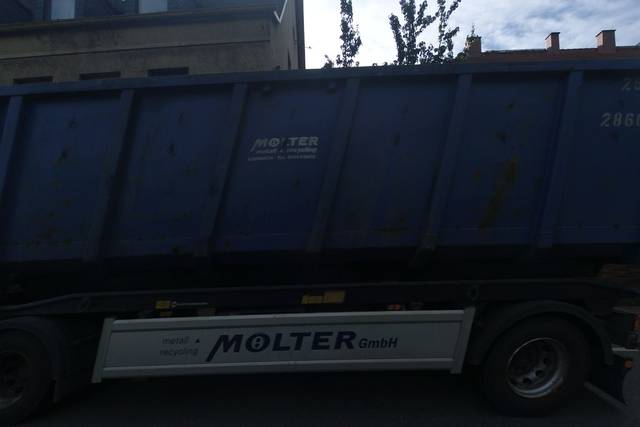
Region: Germany
Coordinates: 50.648, 11.373